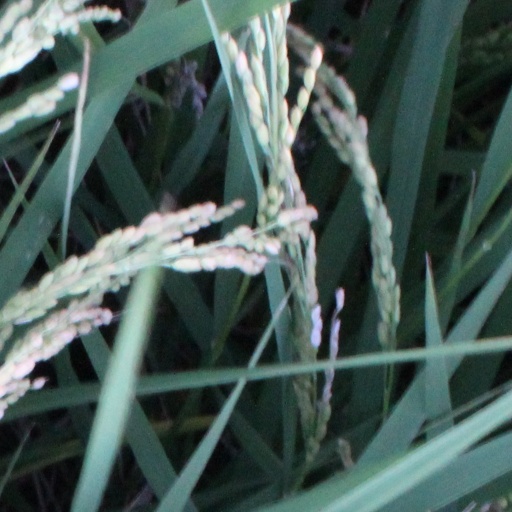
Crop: rice